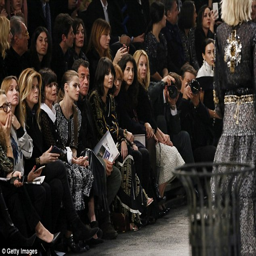
exclusive : the event was attended by fashion and elite , including actor and noble person